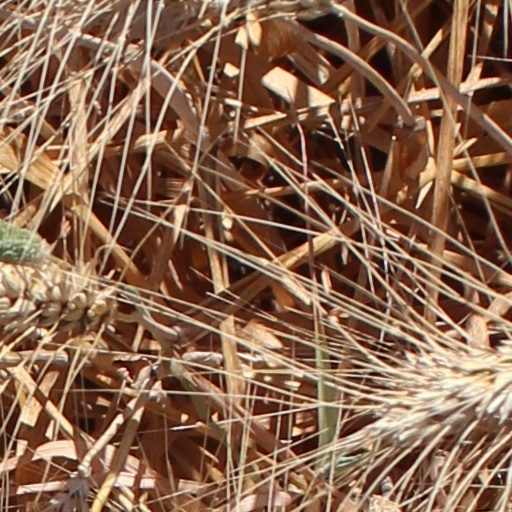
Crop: wheat